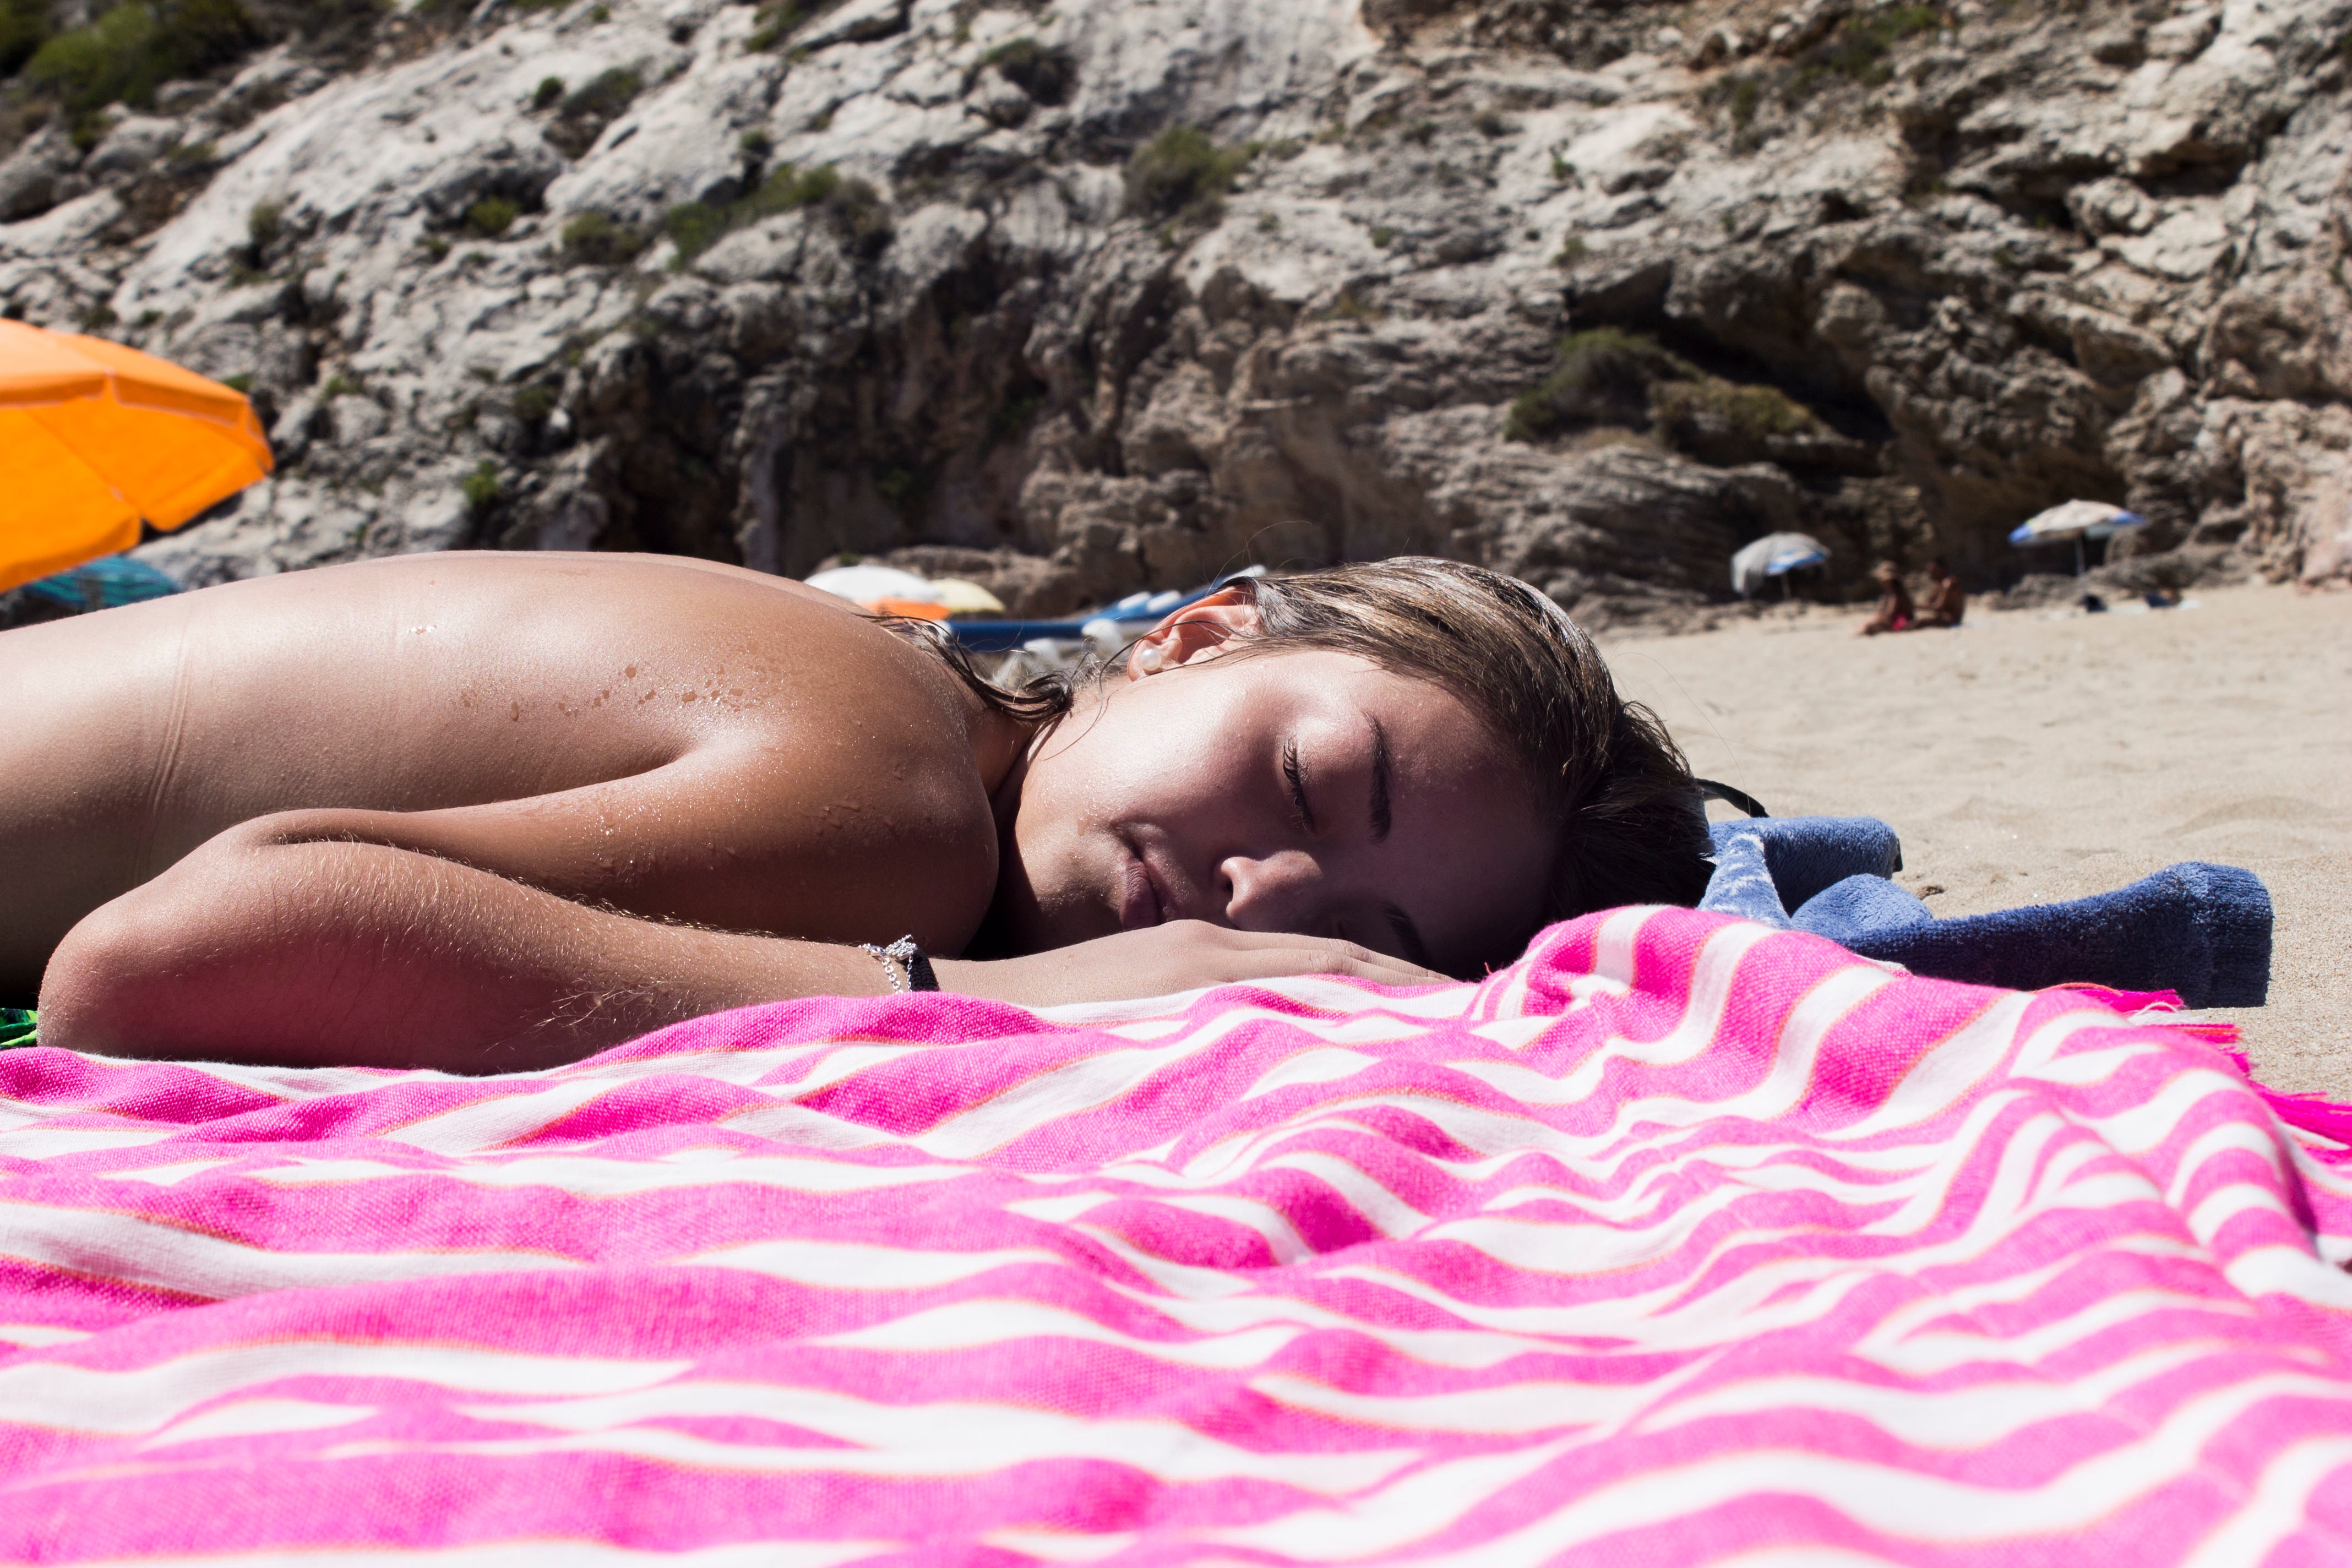
person, girl, woman, vacation, leg, child, human body, beauty, image, interaction, photo shoot, sun tanning